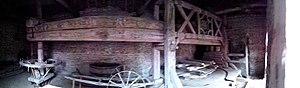
Vue du pressoir situé à côté de la mairie de Dannemoine
Dannemoine est une commune française située sur le territoire de la Communauté de communes Le Tonnerrois en Bourgogne dans le département de l'Yonne en région Bourgogne-Franche-Comté.